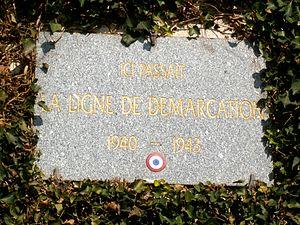
Ligne de démarcation
Reignac-sur-Indre est une commune française, située dans le département d'Indre-et-Loire en région Centre-Val de Loire.